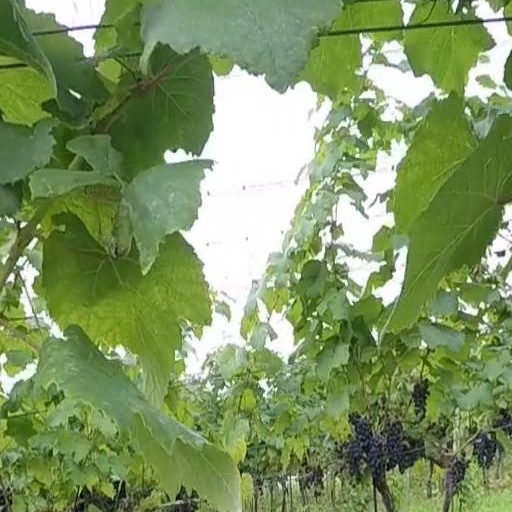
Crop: grape